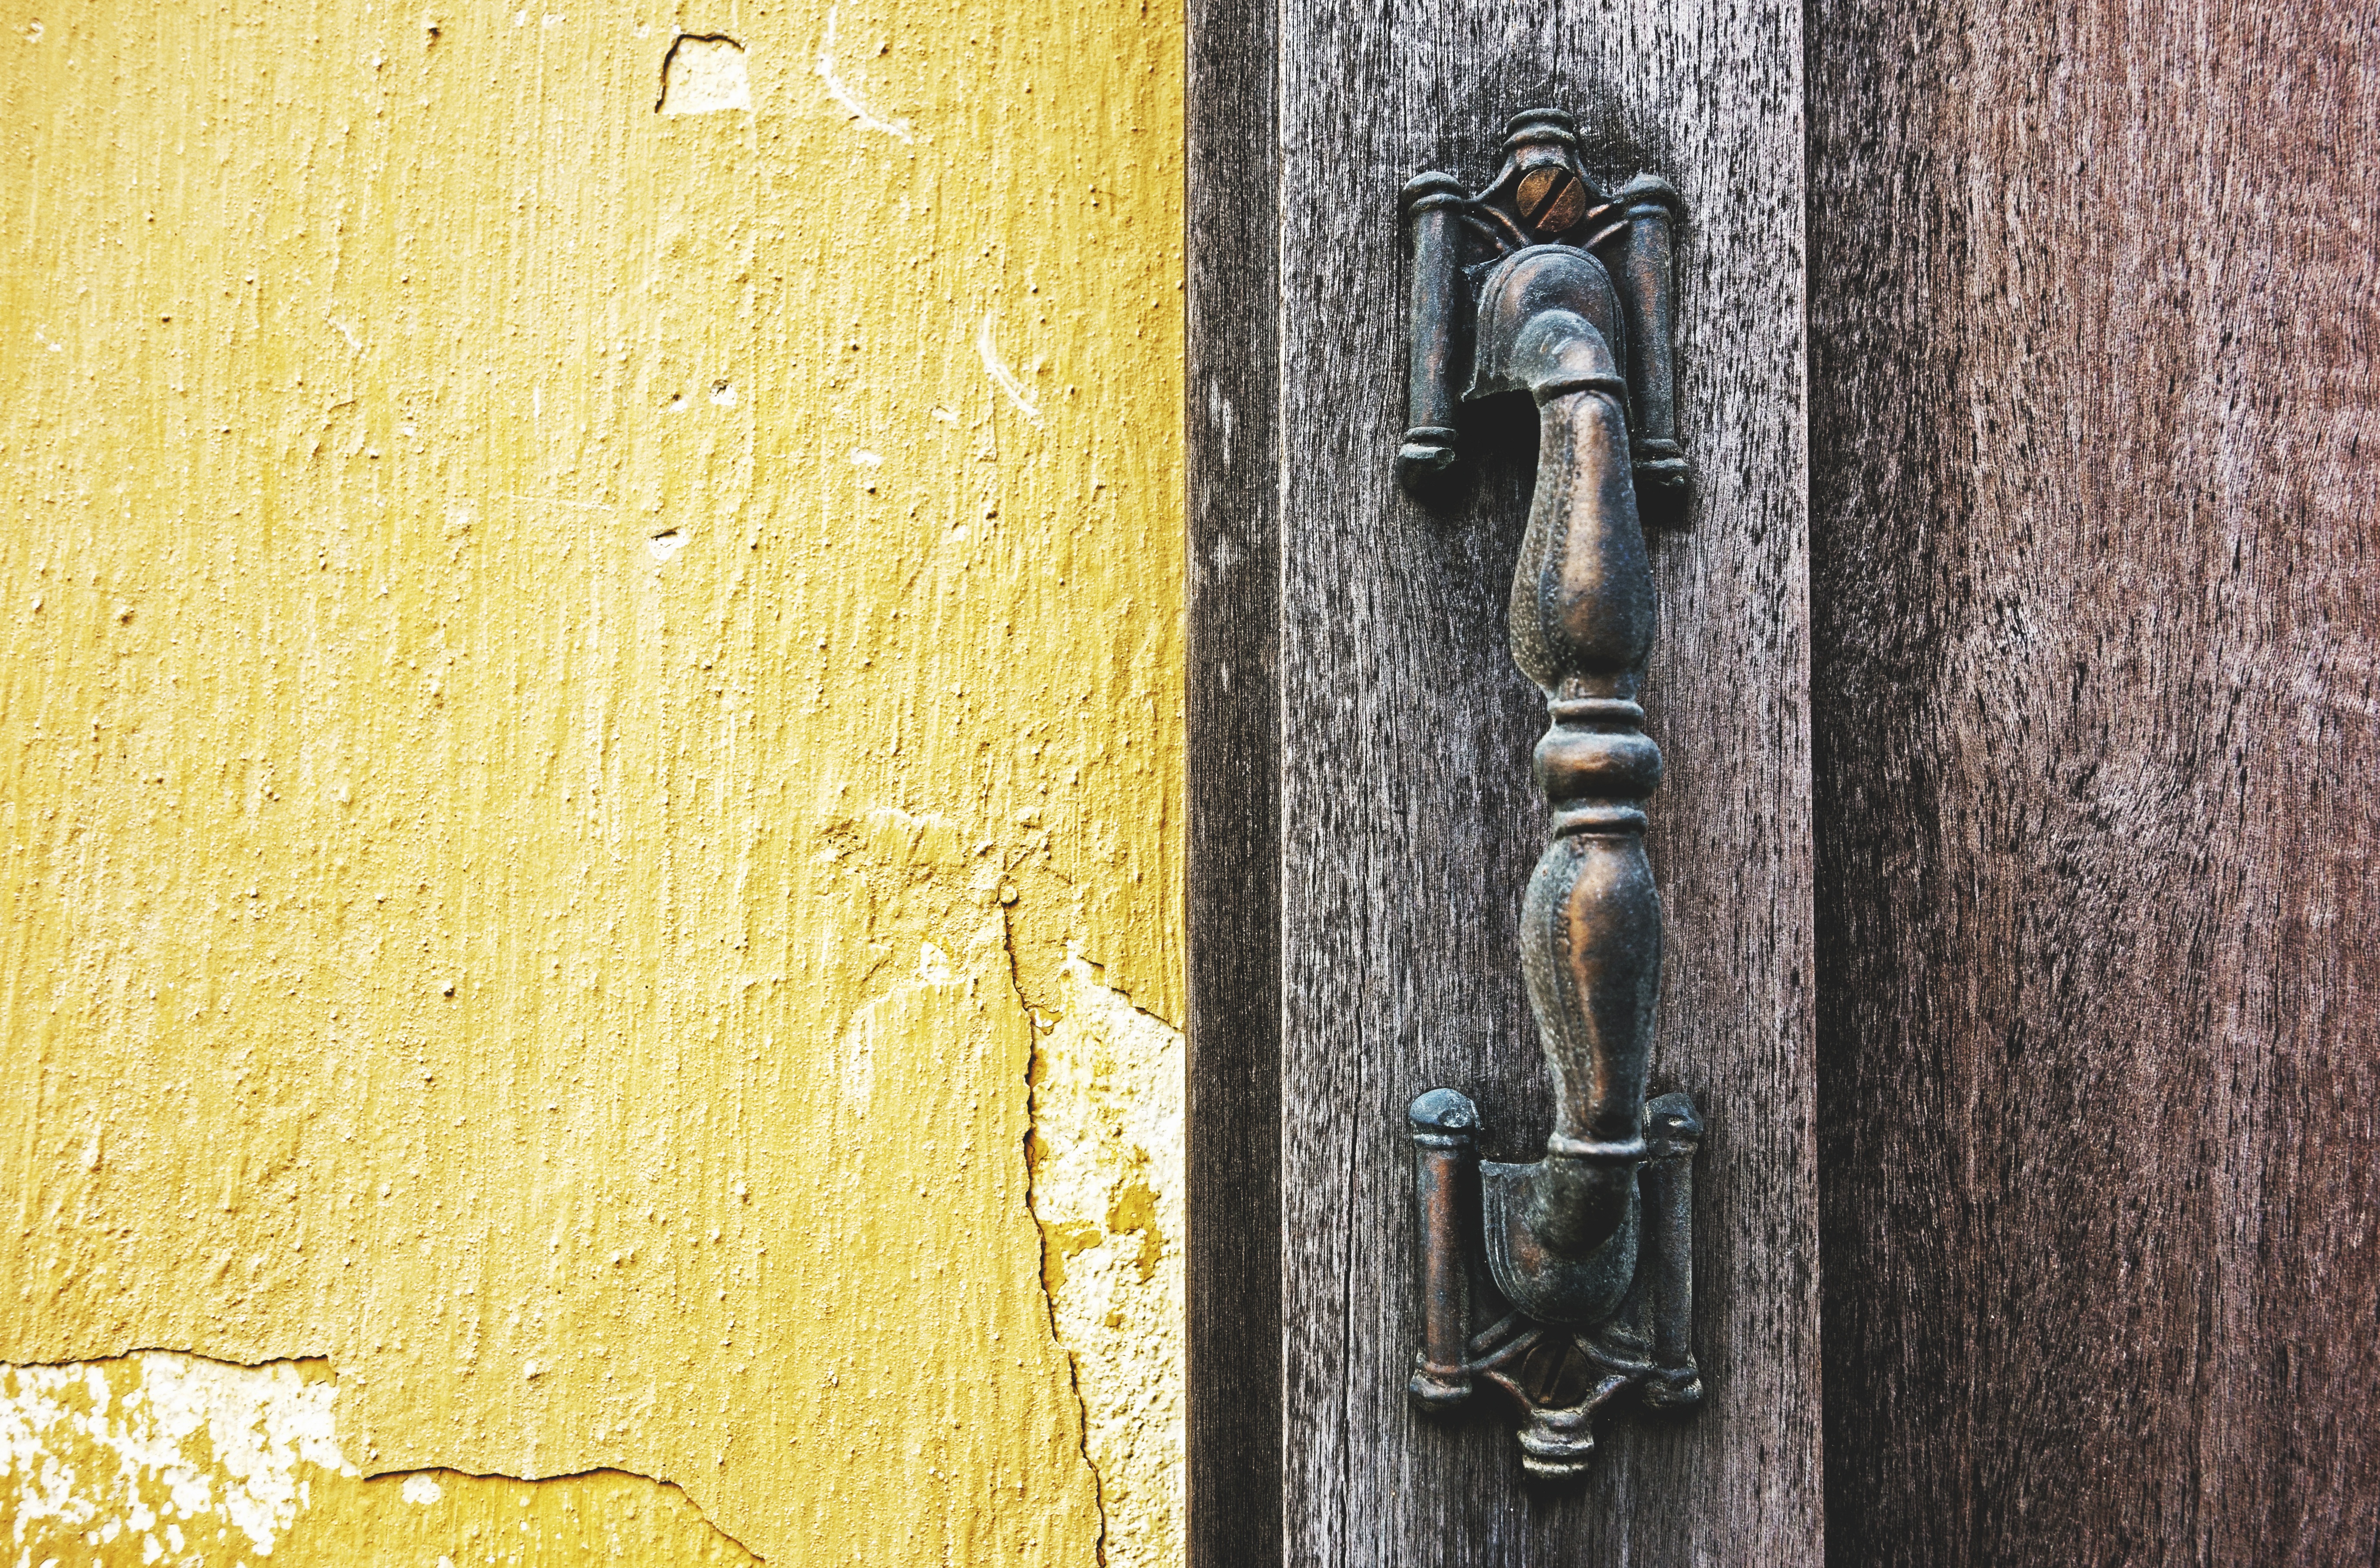
wood, texture, window, old, wall, macro, metal, paint, rough, closeup, door, handle, surface, iron, cracks, opener, materials, flaking